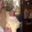
Label: baby